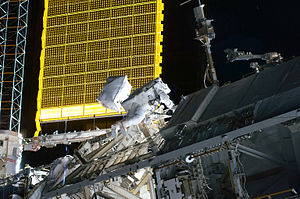
STS-126 / Missionen / Rumfærgen lander – Missionen er slut
STS-126 var rumfærgen Endeavour's 22. rummission opsendt d. 14. november 2008 kl. 7:55 pm EST – d. 15. november kl. 01:55 dansk tid og vendte tilbage d. 30. november 2008 4:25 pm EST – 22:25 dansk tid.